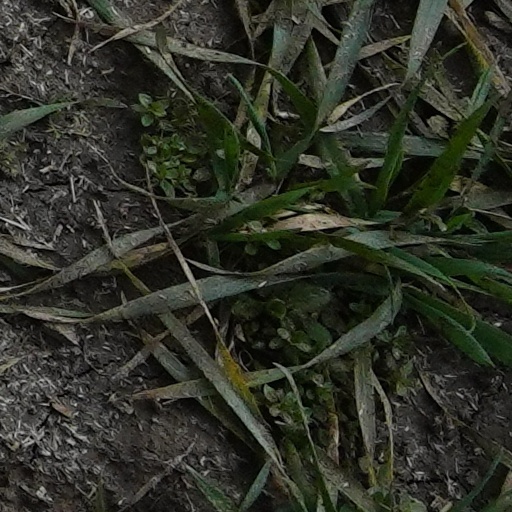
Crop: wheat